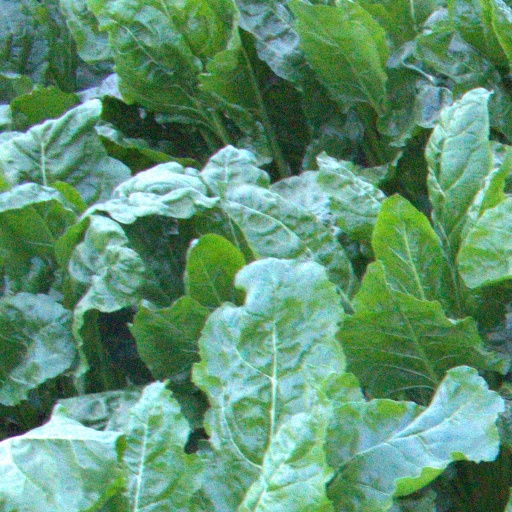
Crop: sugar beet